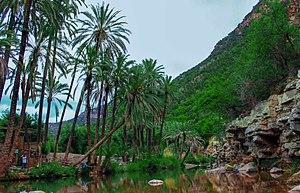
Paradise Valley est le nom donné à une partie de la vallée de la rivière Tamraght, dans les montagnes du Haut Atlas marocain. Elle est située à environ 20 km au nord d'Agadir. La vallée est connue pour son abondance de bassins rocheux et de petites cascades.